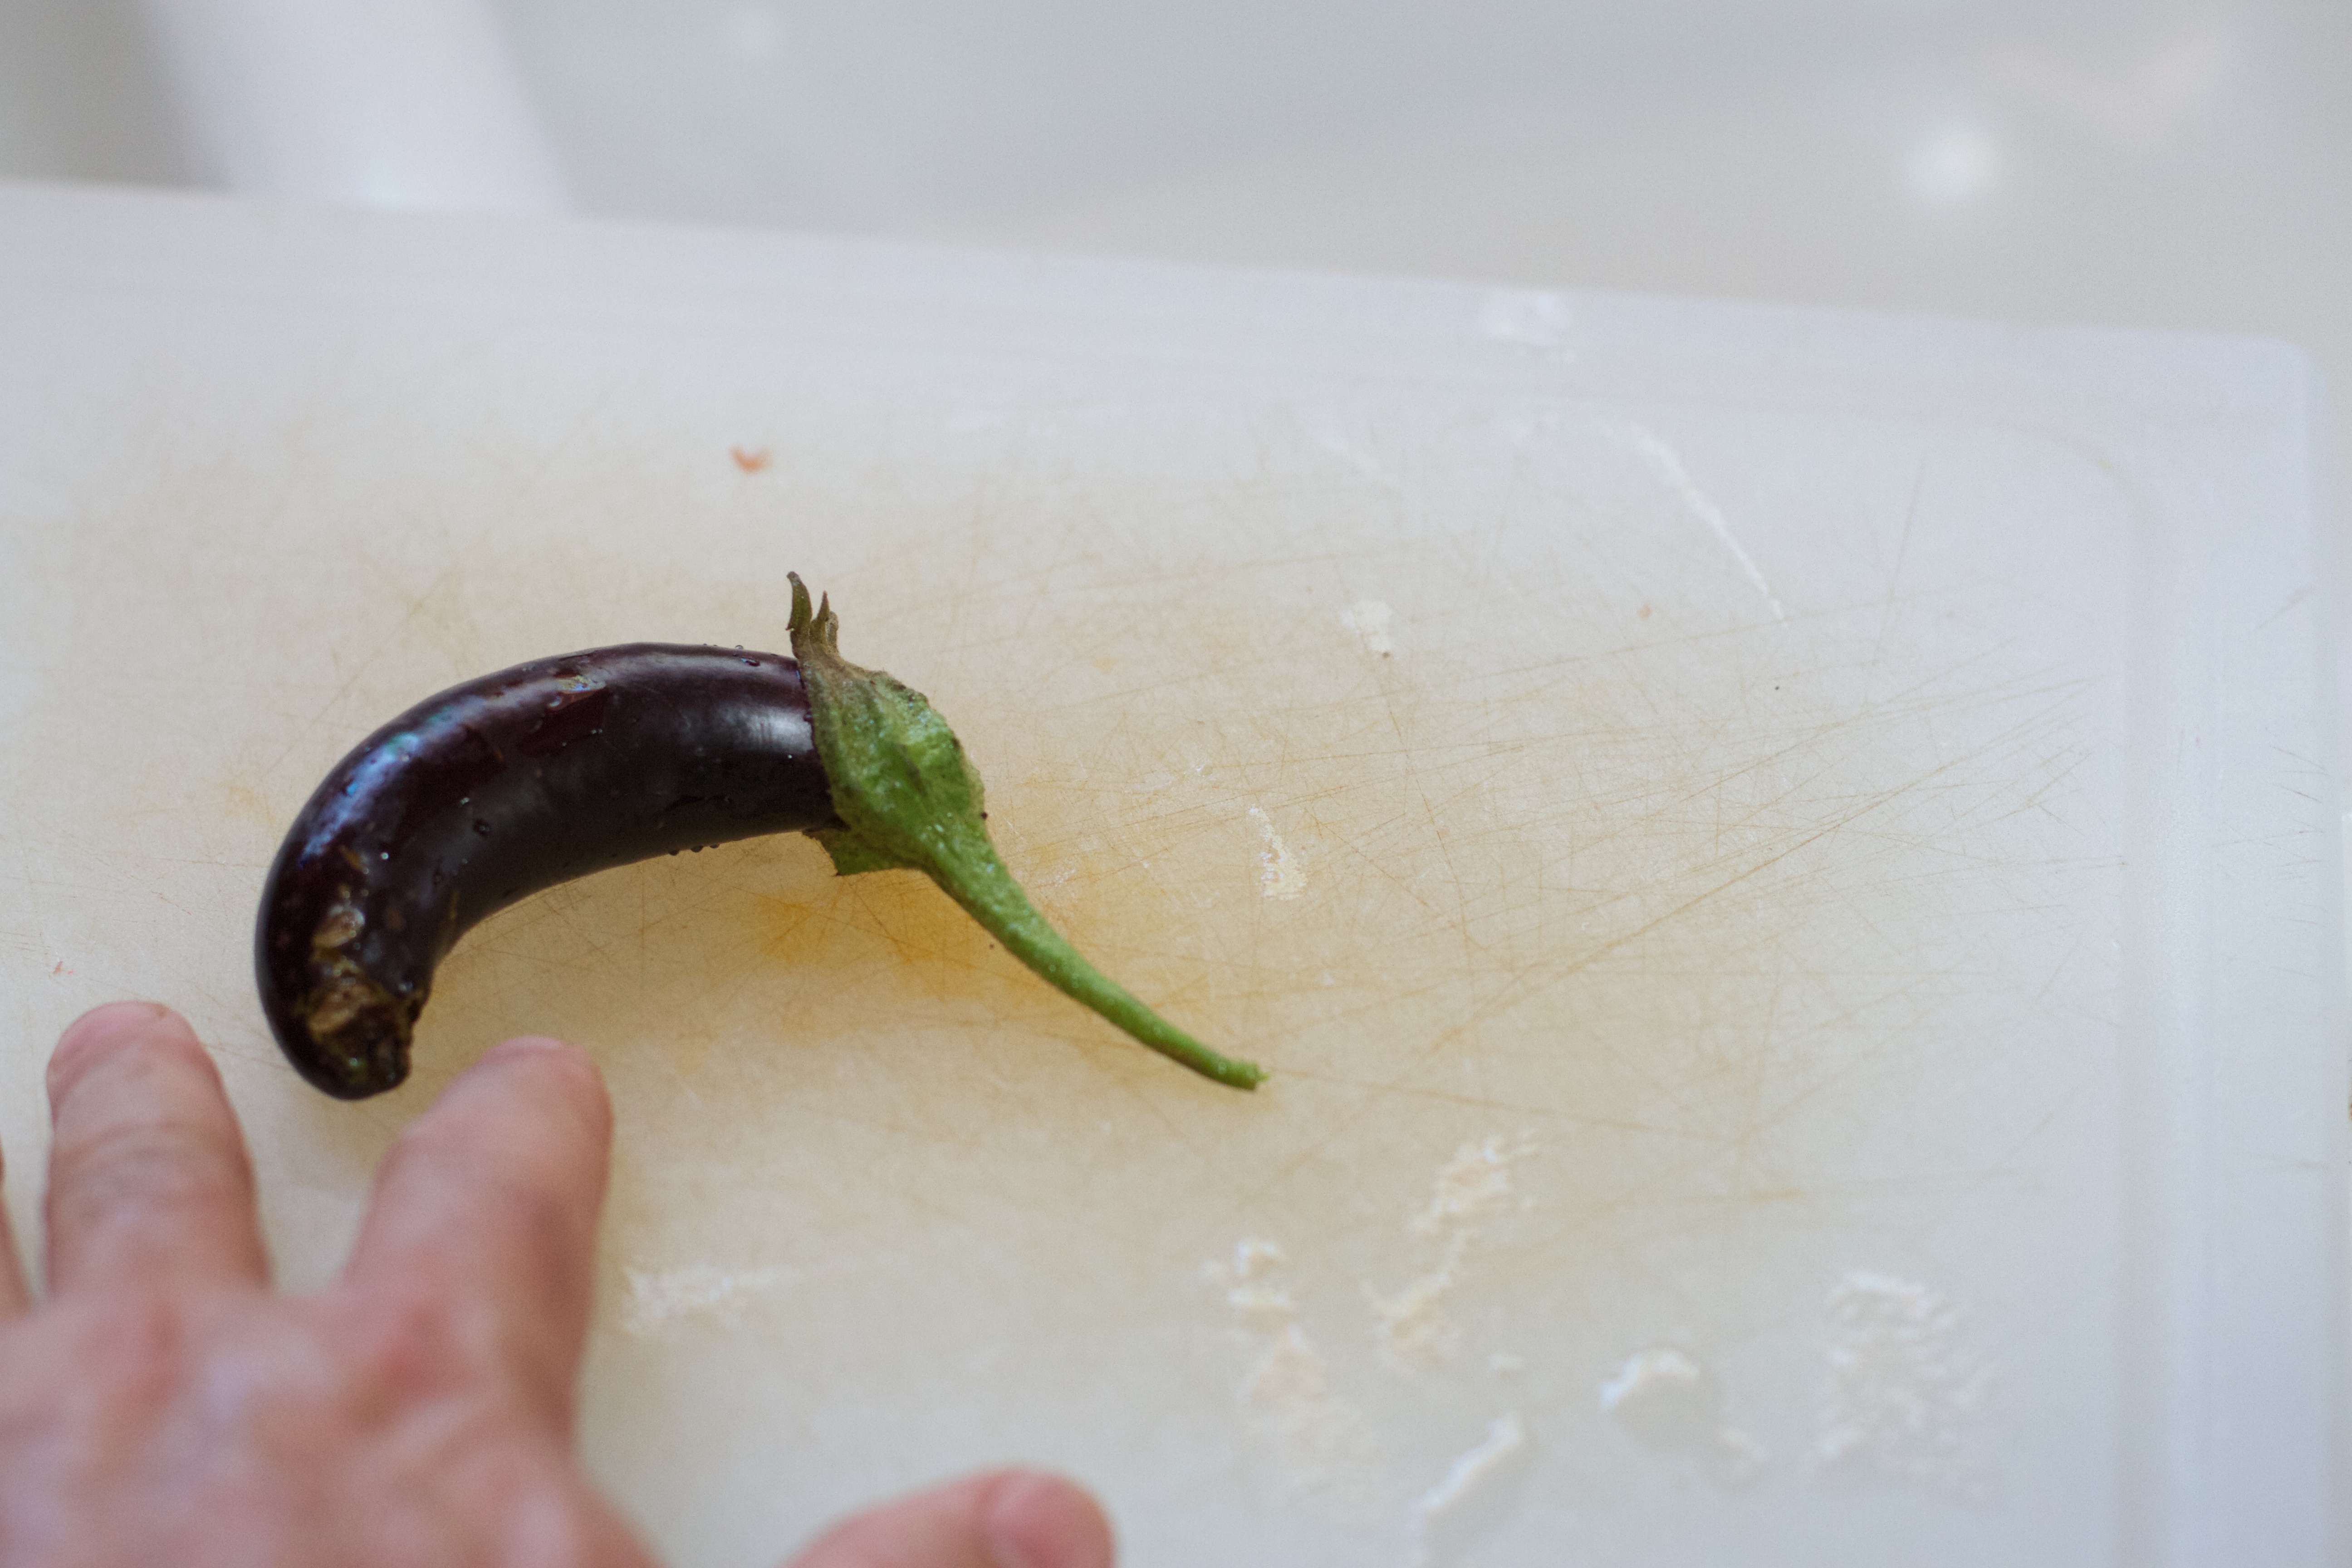
plant, food, produce, vegetable, invertebrate, flowering plant, land plant